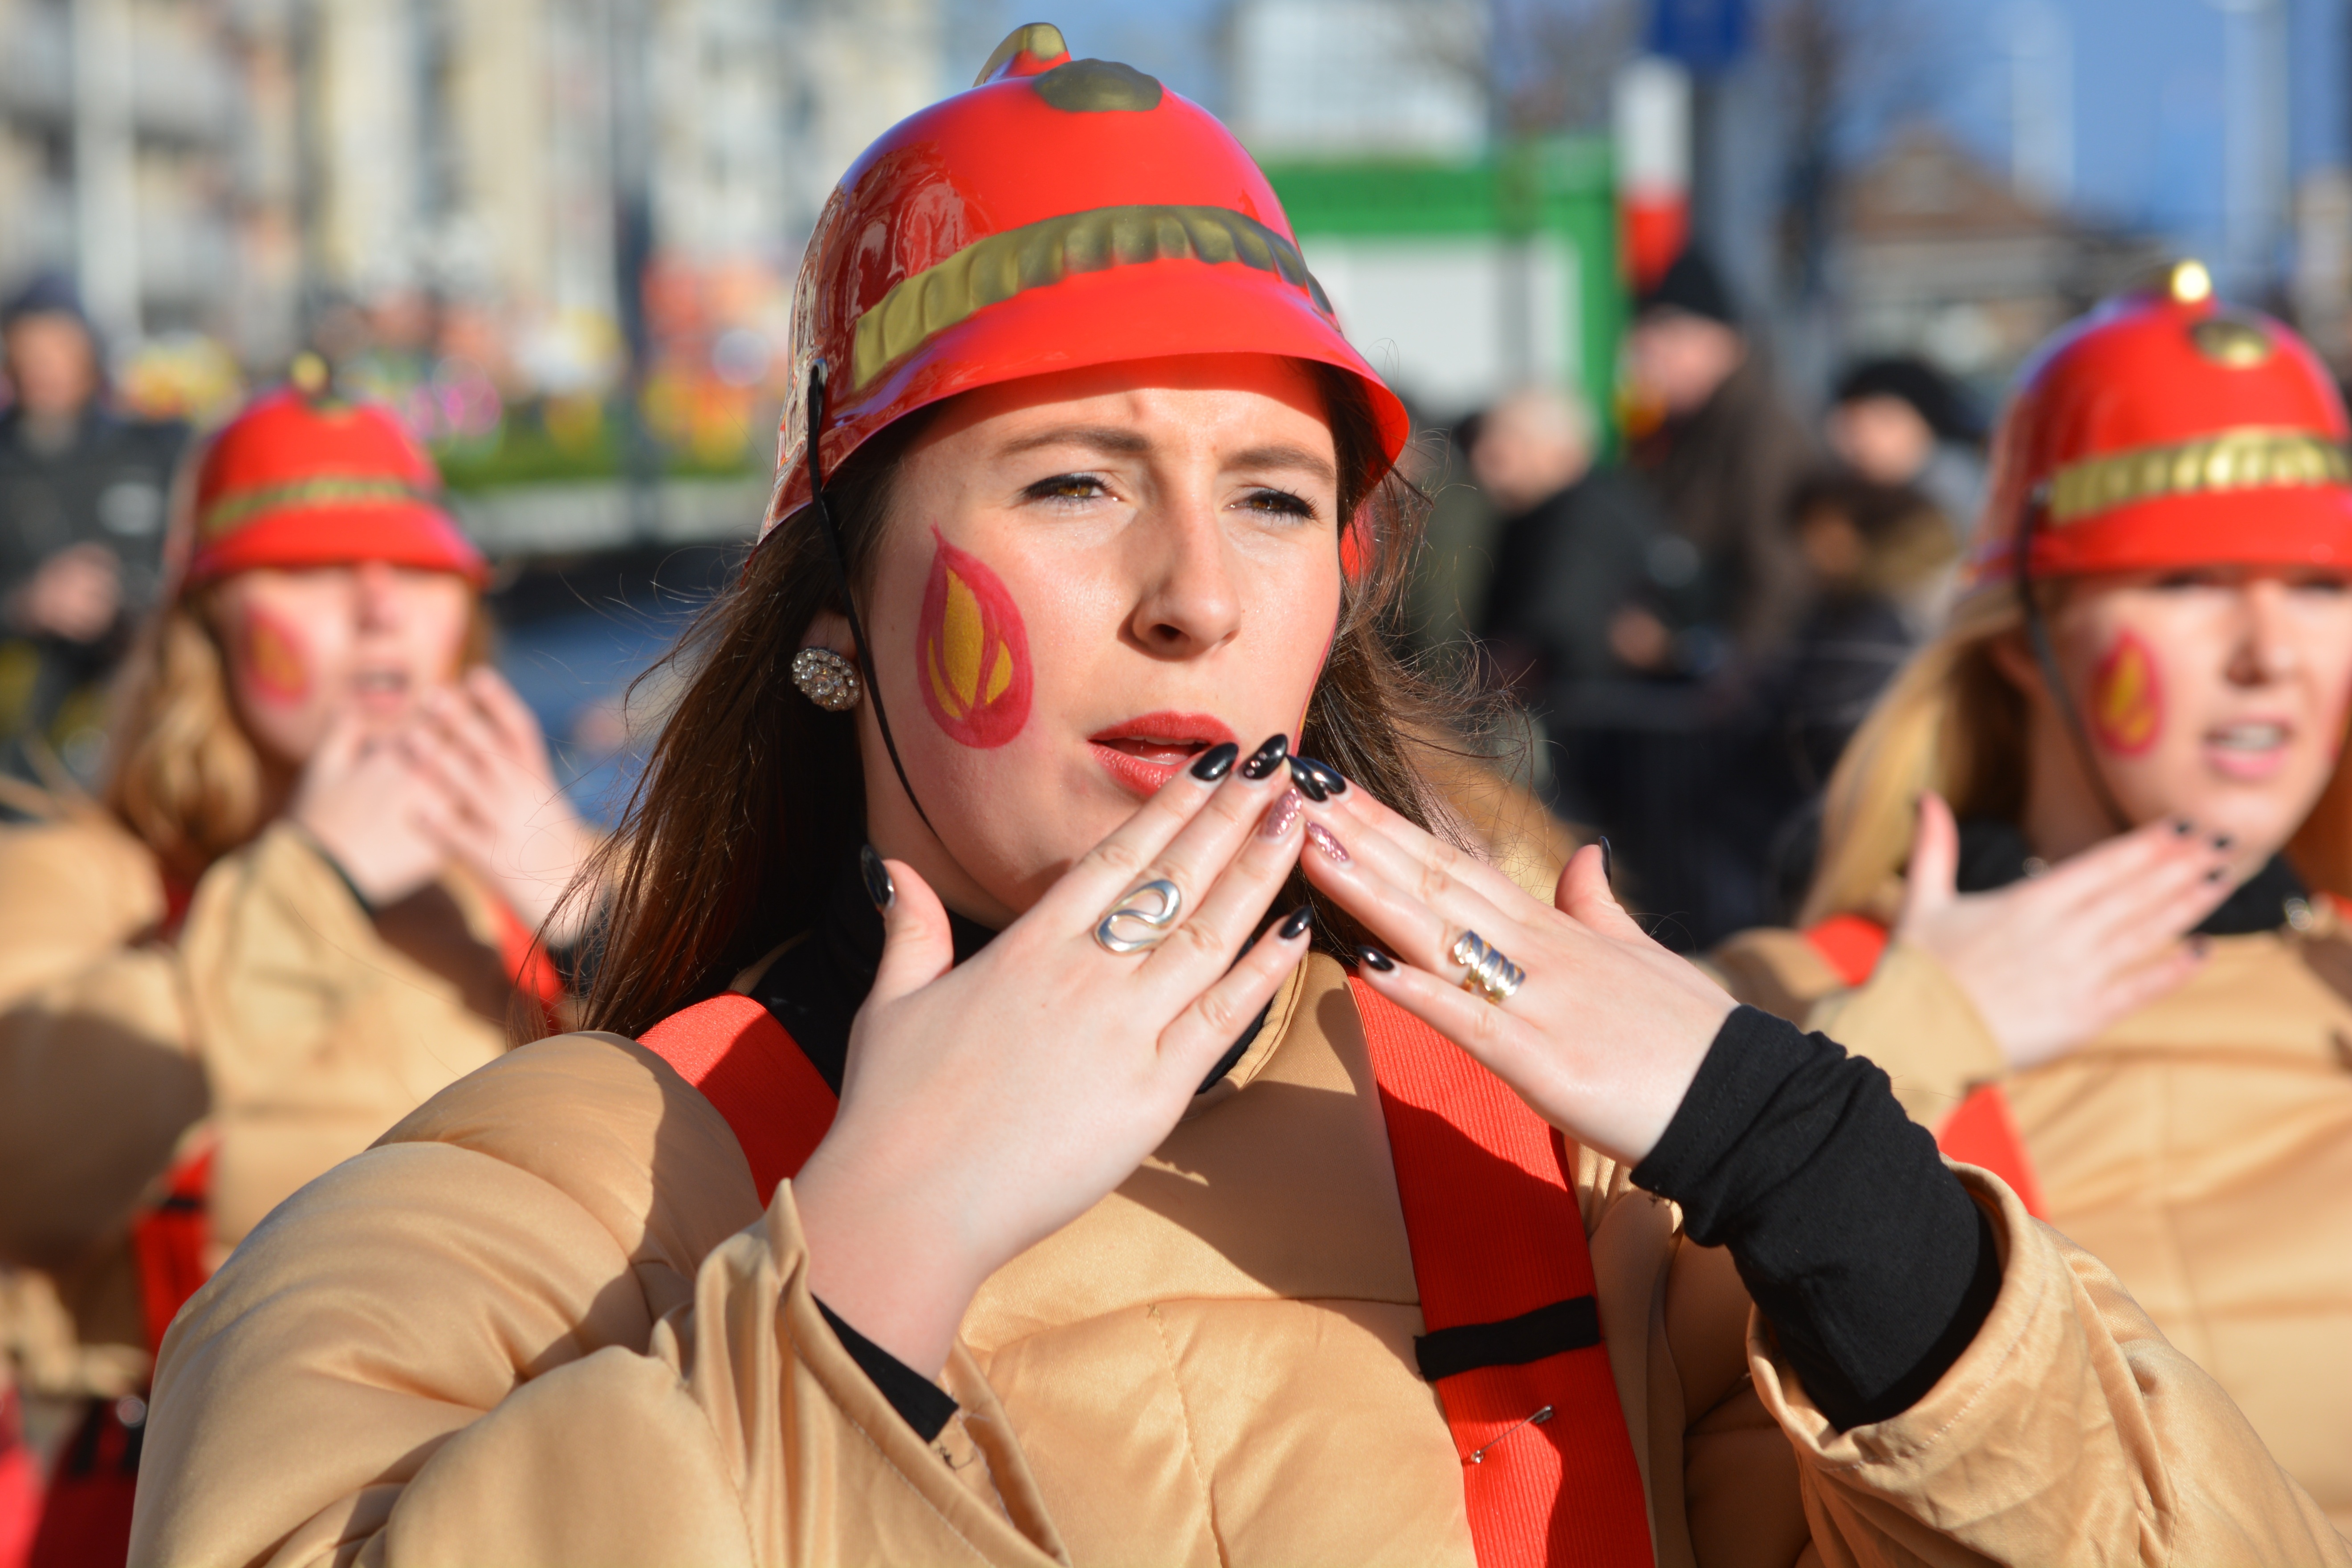
people, woman, red, carnival, clothing, festival, mask, costume, dress up